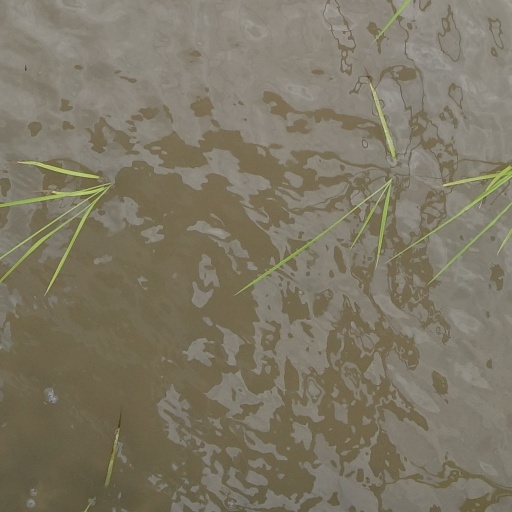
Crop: rice